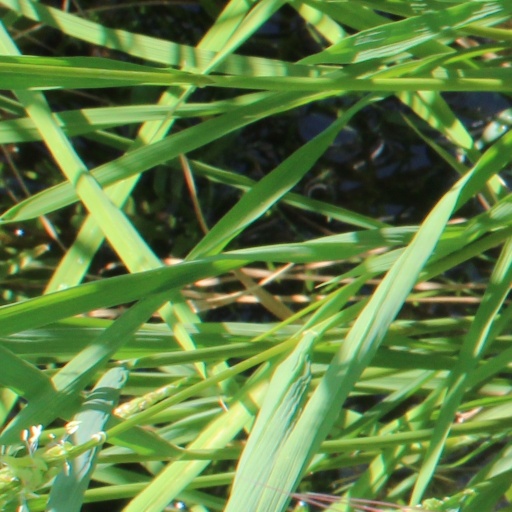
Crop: rice